Metro Mass Transit Company Limited

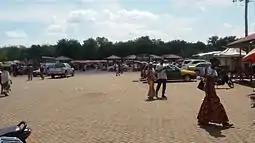
Metro Mass station in Tamale

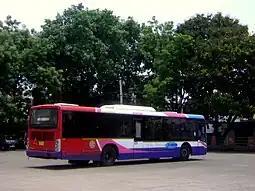

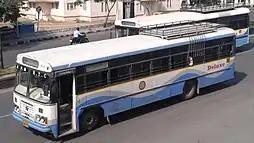

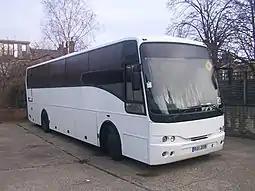

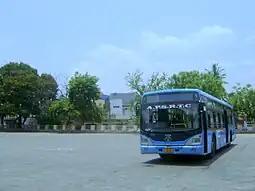
Metro Mass Transit Tata Marcopolo Bus

The Metro Mass Transit Limited is a public transportation company in Ghana. The company was set up to provide reliable and affordable means of transport for commuters within villages, towns, and cities as well as provide intercity movement.